Tokyo Metro Marunouchi Line

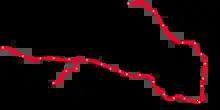
Geographic map of the Marunouchi line

Marunouchi Line services were operated using a fleet of 53 Tokyo Metro 02 series six-car EMUs in service since 1988 together with six three-car sets used on Hōnanchō branch services until September 2022. All trains are based at Koishikawa and Nakano Depots.